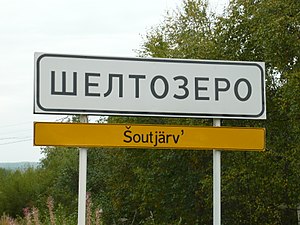
Vepsere / Historie / Sovjettiden
Vejskilt med stednavnet på russisk og vepsisk.
Vepser er et østersøfinsk folk, som bor i den Karelske republik og omkring Vologda i Rusland. Deres oprindelige sprog er vepsisk. Vepsernes antal skønnes at være omkring 12.000. Vepsernes nærmeste slægninge er karelere, finner og estere. Vepserne er fordelt på tre forksellige grupper: onegavepser omkring Onegasøen, centralvepser og, syd for Skt. Petersborg, sydvepser. Trods forskelle er de vepsiske dialekter indbyrdes forståelige.